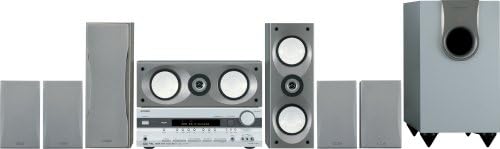
Onkyo HT-SR800S 7.1 Home Theater Entertainment System (Silver) (Discontinued by Manufacturer)
Category: Home Audio & Theater
Product Description When it comes to all-in-one home theater, the HT-SR800 has made a clean break from the pack. You're looking at packaged home theater that neatly integrates your high-definition entertainment and your HDTV through an HDMI channel that transports video with a resolution all the way up to 1080p.Ably supported by component video switching; the HT-SR800 will handle most of the A/V components or formats currently available, as well as the spectacular quality of high-definition discs. Also, reinforcing the convenience of matched components, this package is the first to use an Audyssey room-correction technology specifically designed for integrated systems. The options--XM Radio (including 5.1 surround sound radio with Neural Surround decoding), and iPod integration--can really extend your reach, making the HT-SR800 one of the more complete home theater packages available. From the Manufacturer Neatly Covering All A/V Formats, Precisely Tailored for Your Home When it comes to all-in-one home theater, the HT-SR800S has made a clean break from the pack. You're looking at packaged home theater that neatly integrates your high-definition entertainment and your HDTV through an HDMI channel that transports video with a resolution all the way up to 1080p. Ably supported by component video switching, the HT-SR800S will handle most of the A/V components or formats currently available, as well as the spectacular quality of high-definition discs. Also, reinforcing the convenience of matched components, this package is the first to use an Audyssey room-correction technology specifically designed for integrated systems. The options - XM Radio (including 5.1 surround sound radio with Neural Surround decoding) and iPod integration-can really extend your reach, making the HT-SR800S one of the more complete home theater packages available. Sirius Ready SIRIUS brings access to over 130 digital-quality channels, including 69 channels of 100% commercial-free music, plus exclusive channels of sports, news, talk, entertainment, traffic, weather and data. This model has a SIRIUS jack on its rear that connects to an optional SIRIUSConnect home tuner kit. This kit includes everything you need for easy home installation, including the SIRIUSConnect receiver, indoor/outdoor antenna with 21-foot cable, and an AC power adaptor. SIRIUS has three powerful satellites situated directly above the U.S., enabling coast-to-coast coverage with high elevation angles. With a "clear line of sight" to your home, your signal is unimpeded by buildings, trees or objects that might block conventional satellite signals. XM Ready XM has introduced exciting new products called the XM Mini-Tuner and Home Dock (both sold seperately) which replaces the Connect-and-Play antenna. The XM Mini-Tuner and Home Dock work with any XM-Ready product  plus the Mini-Tuner enables subscribers to easily move a single subscription from one product to another. Customers that have already invested in an XM Connect-and-Play antenna need not worry. The Connect-and-Play will still work with compatible XM Ready Home Stereo systems. 192/24 digital-to-analog converters Costly, extremely powerful digital-to-analog converters , that not only boast a dynamic range of 120 dB, they process information faster and are virtually resistant to clock jitter, to ensure the best possible performance from DVD-Audio, DVD-Video and audio CD. Audyssey 2EQ to Counteract Room Acoustic Problems Loudspeakers are specifically designed to deliver sound without distortion or coloration. Nevertheless, walls, furniture and other objects reflect and absorb sound, creating distortion that is unique to your own space. To counter this, Audyssey 2EQ corrects problems both in frequency response and in the time domain (where most of the problems lie), across the entire listening area. The results are immediately obviousa clear, precise and natural sound. DTS-ES 96/24 Neo6 There are two DTS-ES (Extended Surround) formats: DTS-ES Discrete 6.1 and DTS-ES Matrix 6.1. The DTS-ES Discrete 6.1 format is, as the name implies, a 6.1-channel system with a discrete back surround channel, while DTS-ES Matrix 6.1, like Dolby Digital Surround EX, provides a matrix-encoded back surround channel. Theres also DTS Neo:6, which derives a 6-channel surround output from a stereo soundtrack, and regular DTS, which, like Dolby Digital, is a discrete 5.1-channel system, but which uses less compression than Dolby Digital. Receivers carrying the "96/24" designation are able to decode a new high-resolution audio format, DTS-96/24. This breakthrough allows for high quality, 5.1 channel audio encoded at 96kHz/24-bit resolution to be stored on a DVD-Video disc (or the DVD-Video portion of a DVD-Audio disc). This format is compatible with all DVD players, with those able to pass a 96kHz signal providing the highest quality output (DTS-96/24 is also backwards compatible with older 48kHz DVD player models). 7.1 Multichannel Inputs The emergence of HD-DVD and Blu-ray discs promises to bring unparalleled realism to home theater. Dolby and DTS have each developed improved audio formats to be encoded on these new DVD discs that will superbly complement the latest in highdefinition video. By connecting a player compatible with these new audio codecs to an Onkyo A/V receiver equipped with 7.1 multichannel inputs, you will be able to experience extreme sonic clarity from these new discs, while retaining the full use of the receivers other onboard codecs. HDMI HDMI (High-Definition Multimedia Interface) This high-bandwidth interface supports not only brilliant digital video, but digital audio as well. Up to 5 Gbps of datamore than twice whats needed for a high-definition movie with surround soundcan be handled, with room for future requirements. All this data is kept in the digital domain, as there are no D/A or A/D conversions needed, to ensure the highest sound and video quality available. HDMI is fully backward compatible with PCs,displays and consumer electronics devices incorporating the Digital Visual Interface (DVI) standard. Both HDMI and DVI were pioneered by Silicon Image and are based on TMDS®, Silicon Image's powerful, high-speed, serial link technology. HDMI supports standard, enhanced, or high-definition video, plus multi-channel digital audio on a single cable. It transmits all ATSC HDTV standards and supports 8-channel digital audio, and with 5 Gbps of bandwidth, HDMI can accommodate future enhancements and requirements. Because HDMI was designed specifically for consumer electronics applications, it offers an array of additional consumer enhancements. As digital content can manifest itself in a variety of sizes, resolutions and formats, HDMI-enabled systems will automatically configure to display content in the most effective format. In addition, HDMI enables a single remote point and click, allowing manufacturers to deliver home theater systems that automatically configure from a single command from a remote control -- turning on or off the components necessary to view a DVD, listen to a CD, or watch cable or satellite TV. WRAT (Wide Range Amp Technology Imagine turning up the volume and filling your entertainment room with noise-free, impressively powerful, true-to-life sound. That's the benefit of Wide Range Amplifier Technology. Originally developed for our most expensive high-end amplifiers to handle the sonic demands of today's digital age, you'll now find WRAT even in our lowest-priced A/V receivers. The WRAT family of technologies includes a broader frequency range with lower noise entering the signal path  perfectly suited for new high resolution DVD-Audio and SACD formats. CinemaFILTER The tonal balance of a film soundtrack can be edgy and bright when played back over audio equipment in your homethis is because film soundtracks are designed to be played back in large theaters, using commercial equipment. Onkyo has developed its own solution that restores the correct tonal balance of a movie soundtrack in the smaller environs of your home theater. Dolby Digital EX / Pro-Logic IIx Home theater realism reaches new heights with the creation of Dolby Digital EX. By adding a matrix-encoded surround back channel derived from the existing discrete left and right surround channels, the lack of rear surround in 5.1 channel is eliminated. The result - a fuller 360º experience is createdeven from 5.1-channel DVD releases. Best results are obtained when Dolby Digital EX is used with movie soundtracks recorded with Dolby Digital Surround EX. Pro-Logic IIx is the latest improvement on the original Pro-Logic and subsequent Pro-Logic II standards. Pro-Logic IIx adds post-processing to 5.1 channel and stereo signals, creating a realistic 7.1 channel surround environment from 5.1 channel movies and stereo sources, such as CD, Tape, FM Radio. NeuralSurround Neural Surround represents the latest advancement in surround technology developed for music and is adopted by XM Satellite Radio for digital radio broadcast of surround recordings and live events in surround sound. Neural Surround employs psychoacoustic frequency domain processing which allows delivery of a more detailed sound stage with superior channel separation and localization of audio elements. System playback is scalable from 5.1 to 7.1 multi channel surround playback. Theater-Dimensional You can experience the excitement of surround sound from as few as two ordinary speakers. Onkyo's exclusive Theater-Dimensional circuitry takes the complexity out of conventional surround-sound setups and lets you experience the excitement of surround sound from as few as two ordinary speakers. Want more? Theater-Dimensional's unique multi-speaker modes let you place up to five speakers conveniently by the TV, for the most realistic virtual-surround sound possible. RI (Remote Interactive) With Onkyos exclusive RI (Remote Interactive) system capability, you can integrate and operate all compatible components through a single remote control. Whats more, RI capability enables you to simply connect the iPod® to your receiver through Onkyos RI Dock for the iPod (DS-A1). Your iPod effectively becomes another Onkyo component from which you can relish a fuller sound that just cant be experienced through headphones. RI capability will also give you remote operability of your iPod for hands-off control over your digital music. Onkyo Micro Fiber (OMF) Speaker Cones Onkyo Micro Fiber (OMF), made from a pure cotton weave to absorb vibrations, was first developed to create a thick yet rigid diaphragm that enables an extremely fast, accurate response. The next stage saw the advent of A-OMF, which incorporates a PEN (polyethylene naphthalate) layer with a flexible cotton weave that makes speaker cones even stronger and more resistant to heat. We then added an aramid layer to create New A-OMF. The evolution has been taken a step further with A-OMF Monocoqueessentially sharing the same material.
Features: 110 Watts per Channel Minimum into 8 Ohms, 2 Channels Driven, FTC | HDTV-Capable (50 MHz) Component Video Switching (3 Inputs/1 Output) | HDTV-Capable (50 MHz) Component Video Switching (3 Inputs/1 Output) | Audyssey 2EQ/HTIB Technology to Correct Room Acoustic Problems and to Calibrate Speakers | Built-in 230 W Amplifier Subwoofer